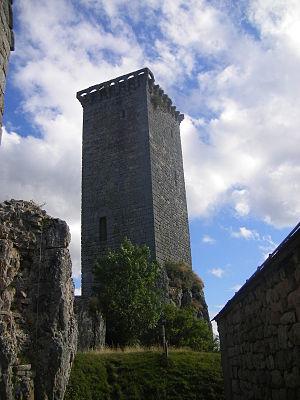
Prunières est une commune française située dans le département de la Lozère en région Occitanie.
Jean Joseph de Châteauneuf-Randon d'Apchier, ou Jean-Joseph d'Apchier, né le 3 juin 1748 au château de Besque à Charraix et mort le 2 novembre 1798 à Barcelone, est un noble français, député démissionnaire de la noblesse du Gévaudan lors de l'élection de l'Assemblée Constituante.
Le château d'Apcher, ou d'Apchier, est un château féodal situé sur la commune de Prunières en Lozère. Ancien siège des barons puis marquis d'Apchier, l'une des huit baronnies du Gévaudan, il sera abandonné peu à peu à partir du XVIIᵉ siècle. Il est aujourd'hui en ruine, seul le donjon étant encore entier.
Cet article recense les sites naturels protégés du département de la Lozère, en France.